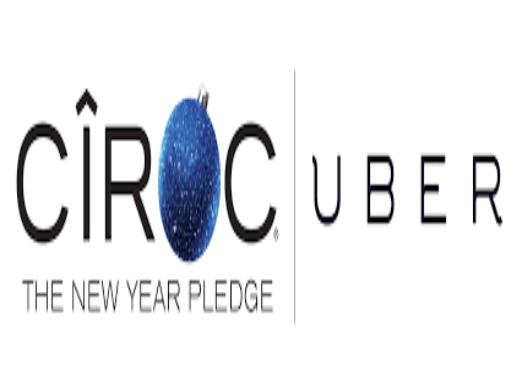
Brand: Ciroc
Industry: Necessities